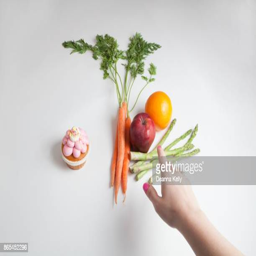
a hand reaches for a choice of fruits and vegetables instead of a cupcake